Qarta
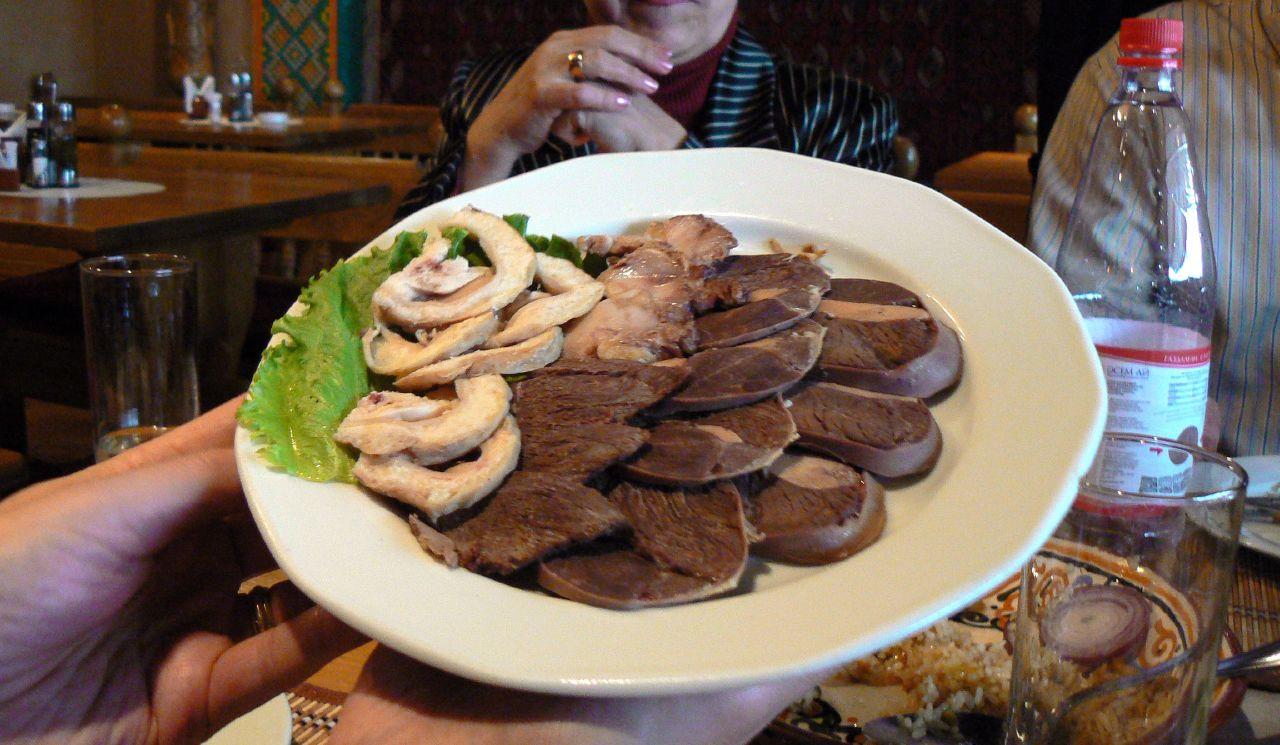
Also known as:
ko - Korean: 카르타
uz - Uzbek: Qarta
Category: meat (horse meat)
Cuisine: Kazakh, Kyrgyz, Uzbek
Associated cuisines: Kazakh, Kyrgyz, Uzbek
Area: Kazakhstan, Kyrgyzstan, Uzbekistan
Countries: Kazakhstan, Kyrgyzstan, Uzbekistan
Region: Central Asia, , , ,
The dishes are boiled and pan-fried horse rectum, taken from the final few inches of the digestive tract before the muscular part of the anus. It is served without sauce or spices. It is prepared in various ways to clean it thoroughly and remove any unpleasant taste due to the provenance of the tissue.